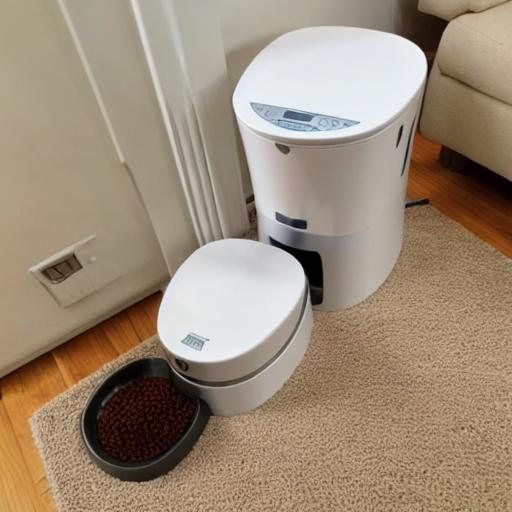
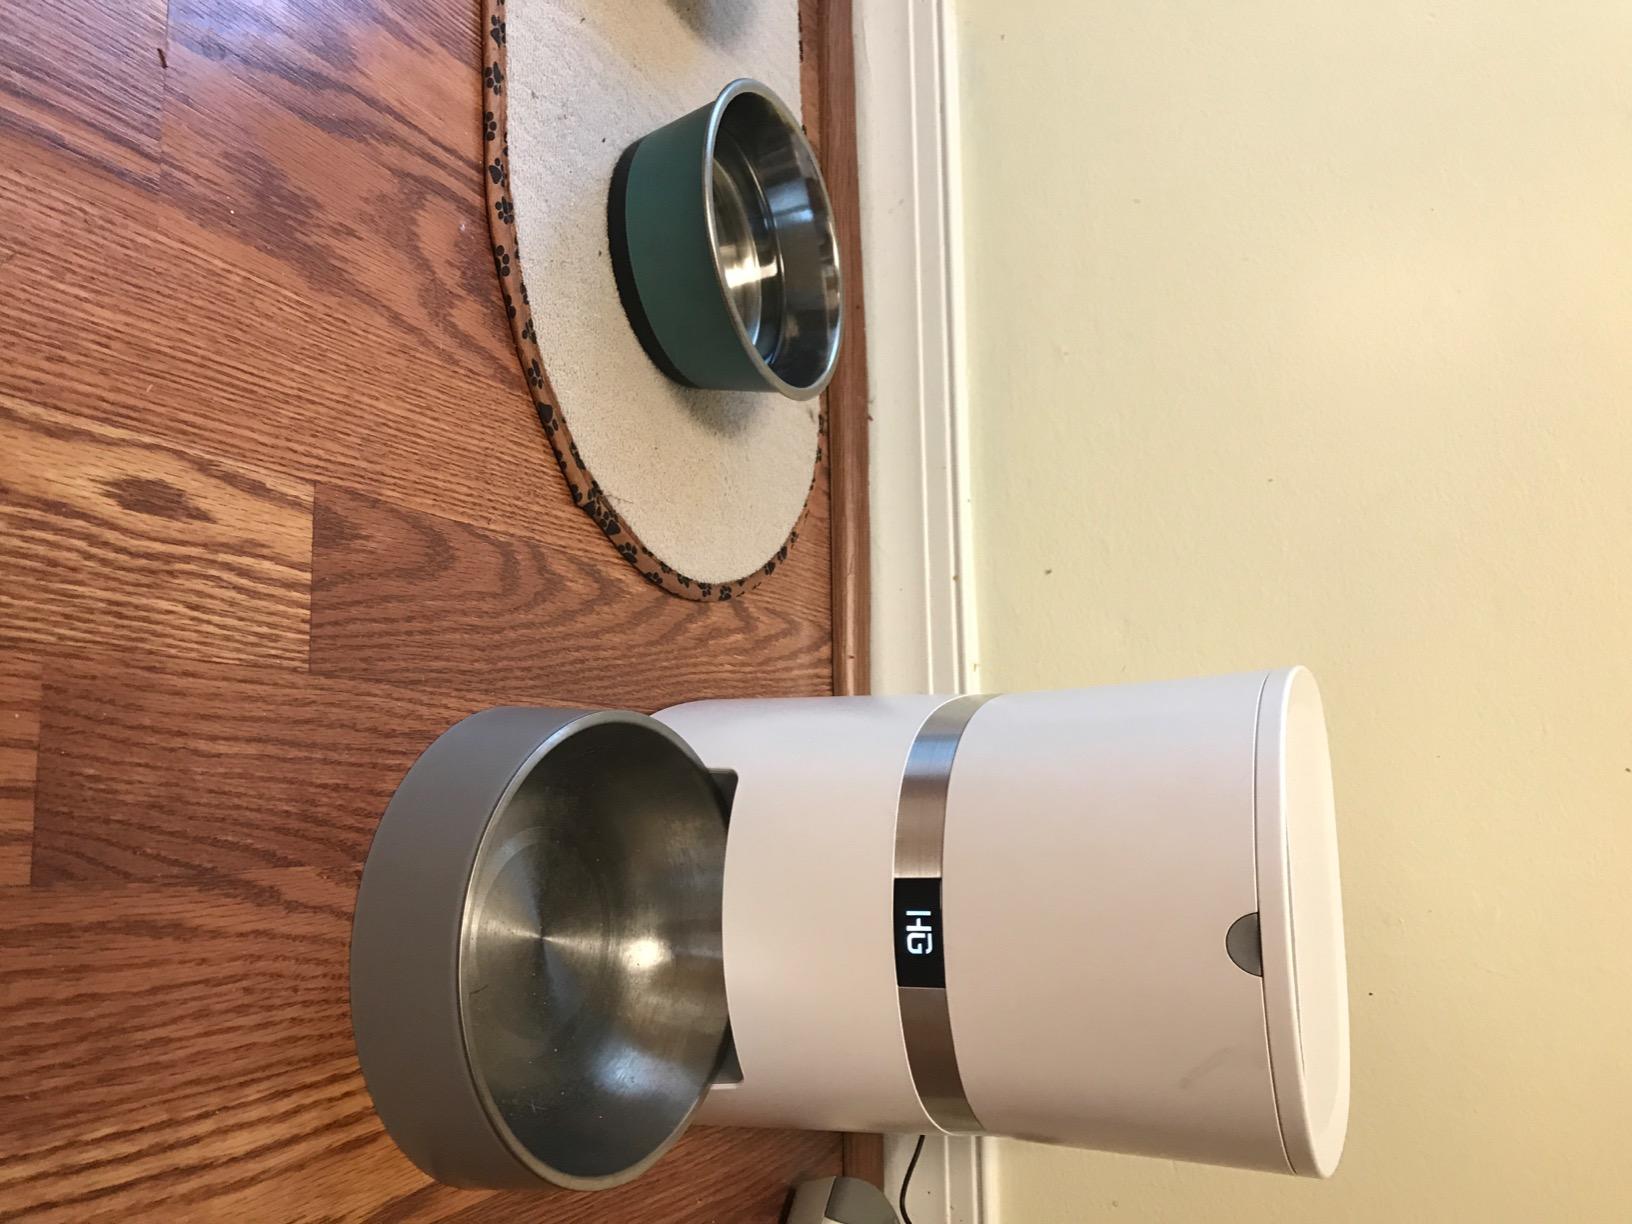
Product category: items_feeder
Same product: no